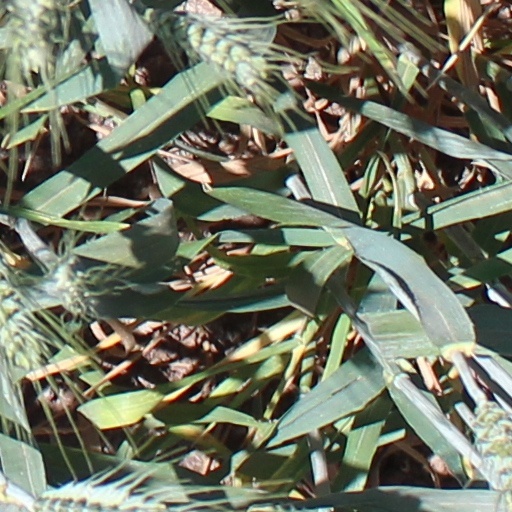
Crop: wheat